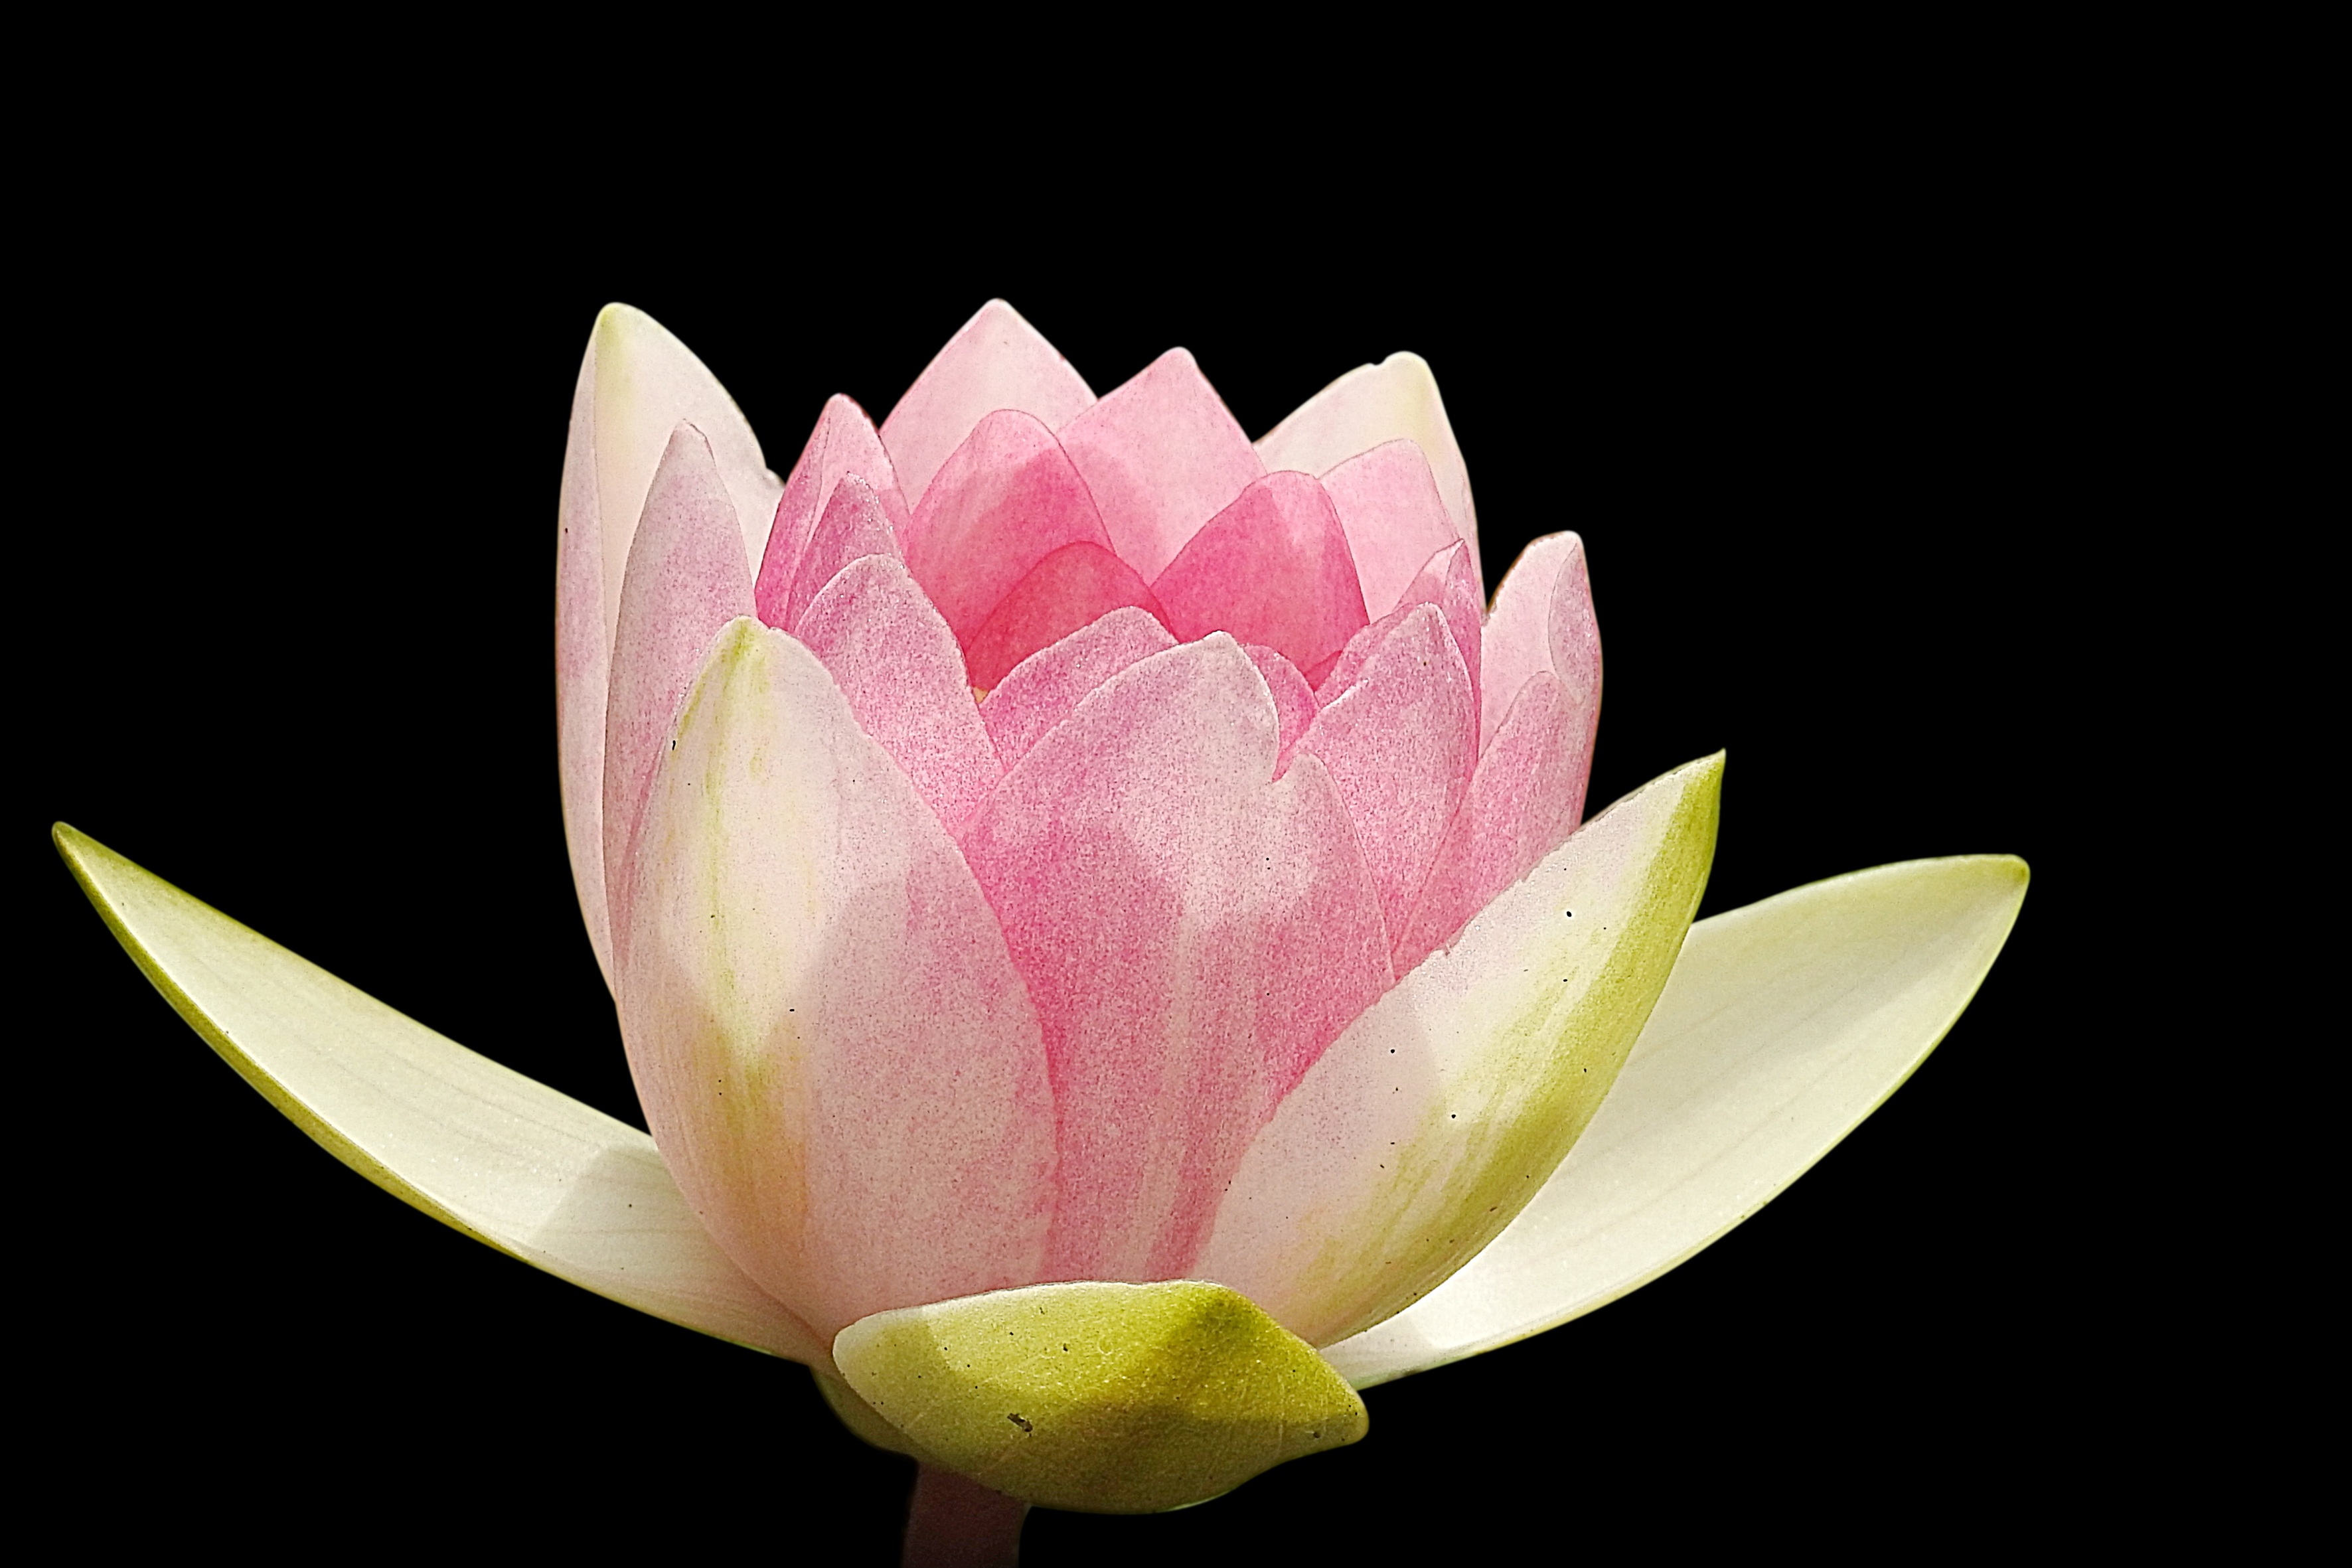
blossom, plant, flower, petal, bloom, pink, sacred lotus, aquatic plant, flora, water lily, lotus, macro photography, nuphar lutea, black background, flowering plant, land plant, lotus family, proteales